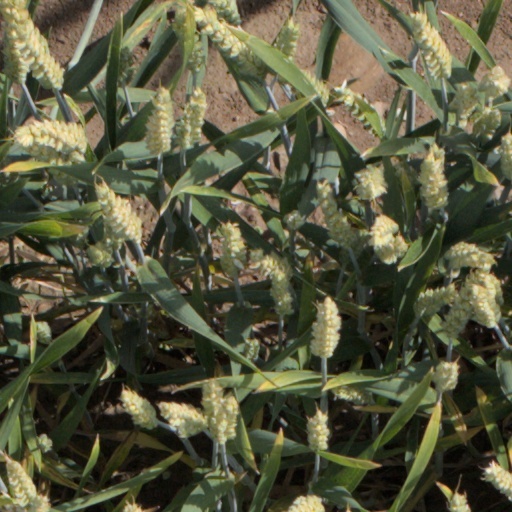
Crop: wheat